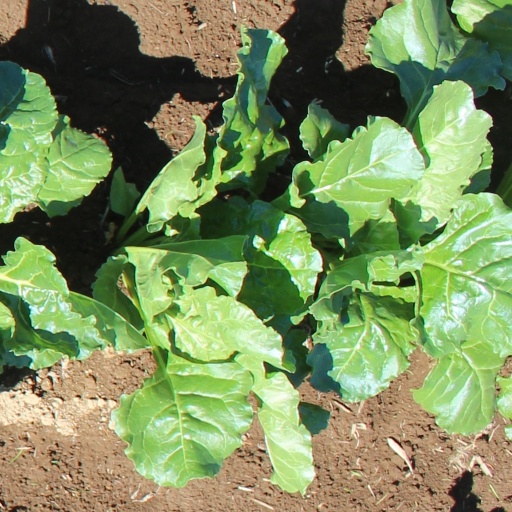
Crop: sugar beet